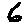
Label: 6